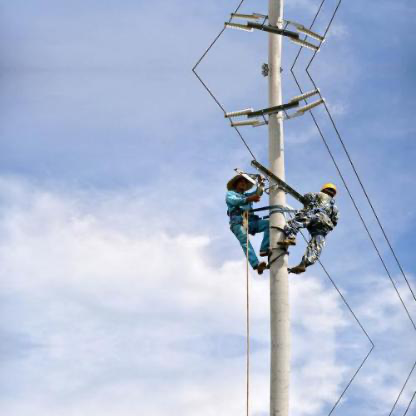
Objects in the image:
label: helmet